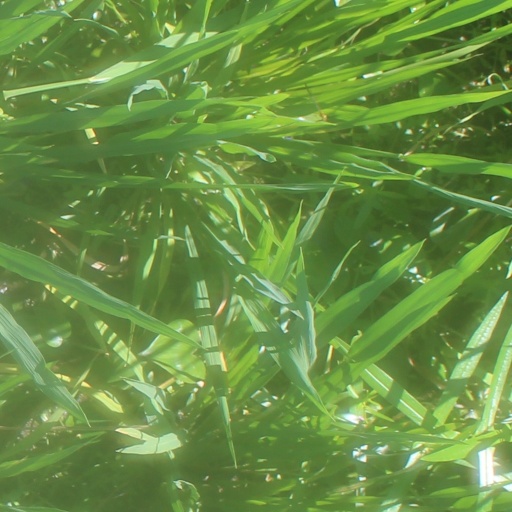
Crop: rice